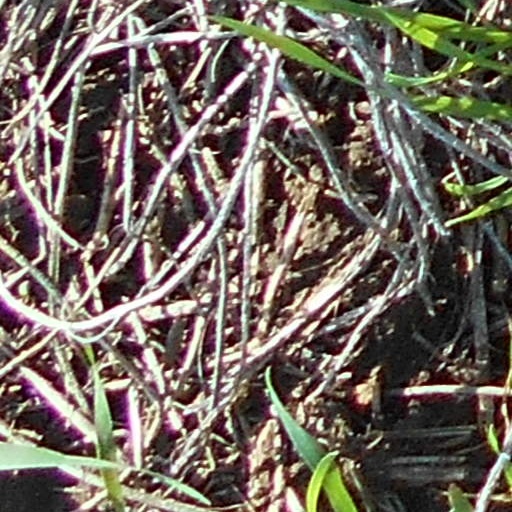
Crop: wheat